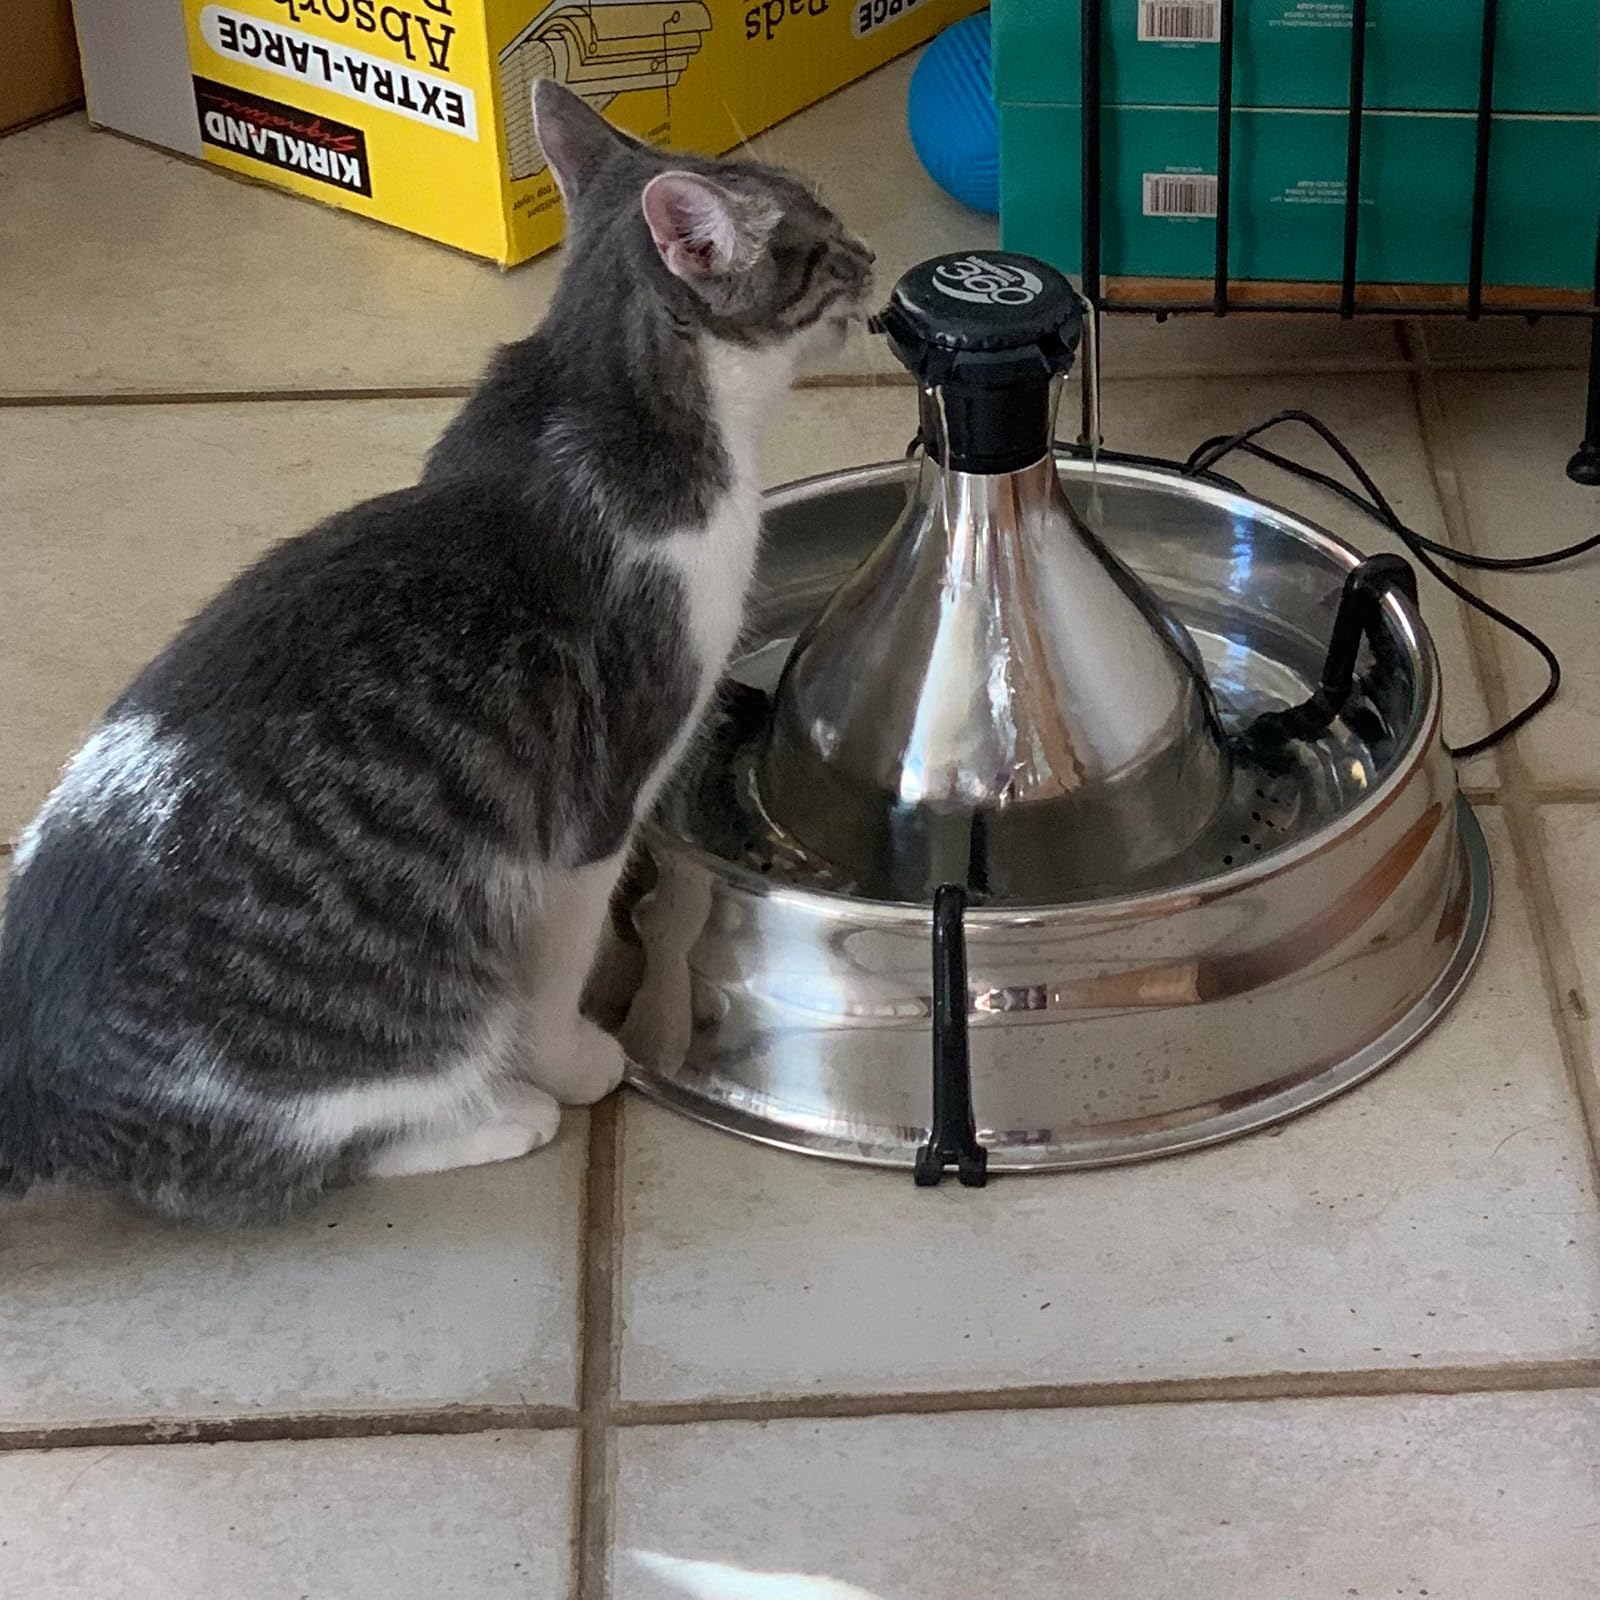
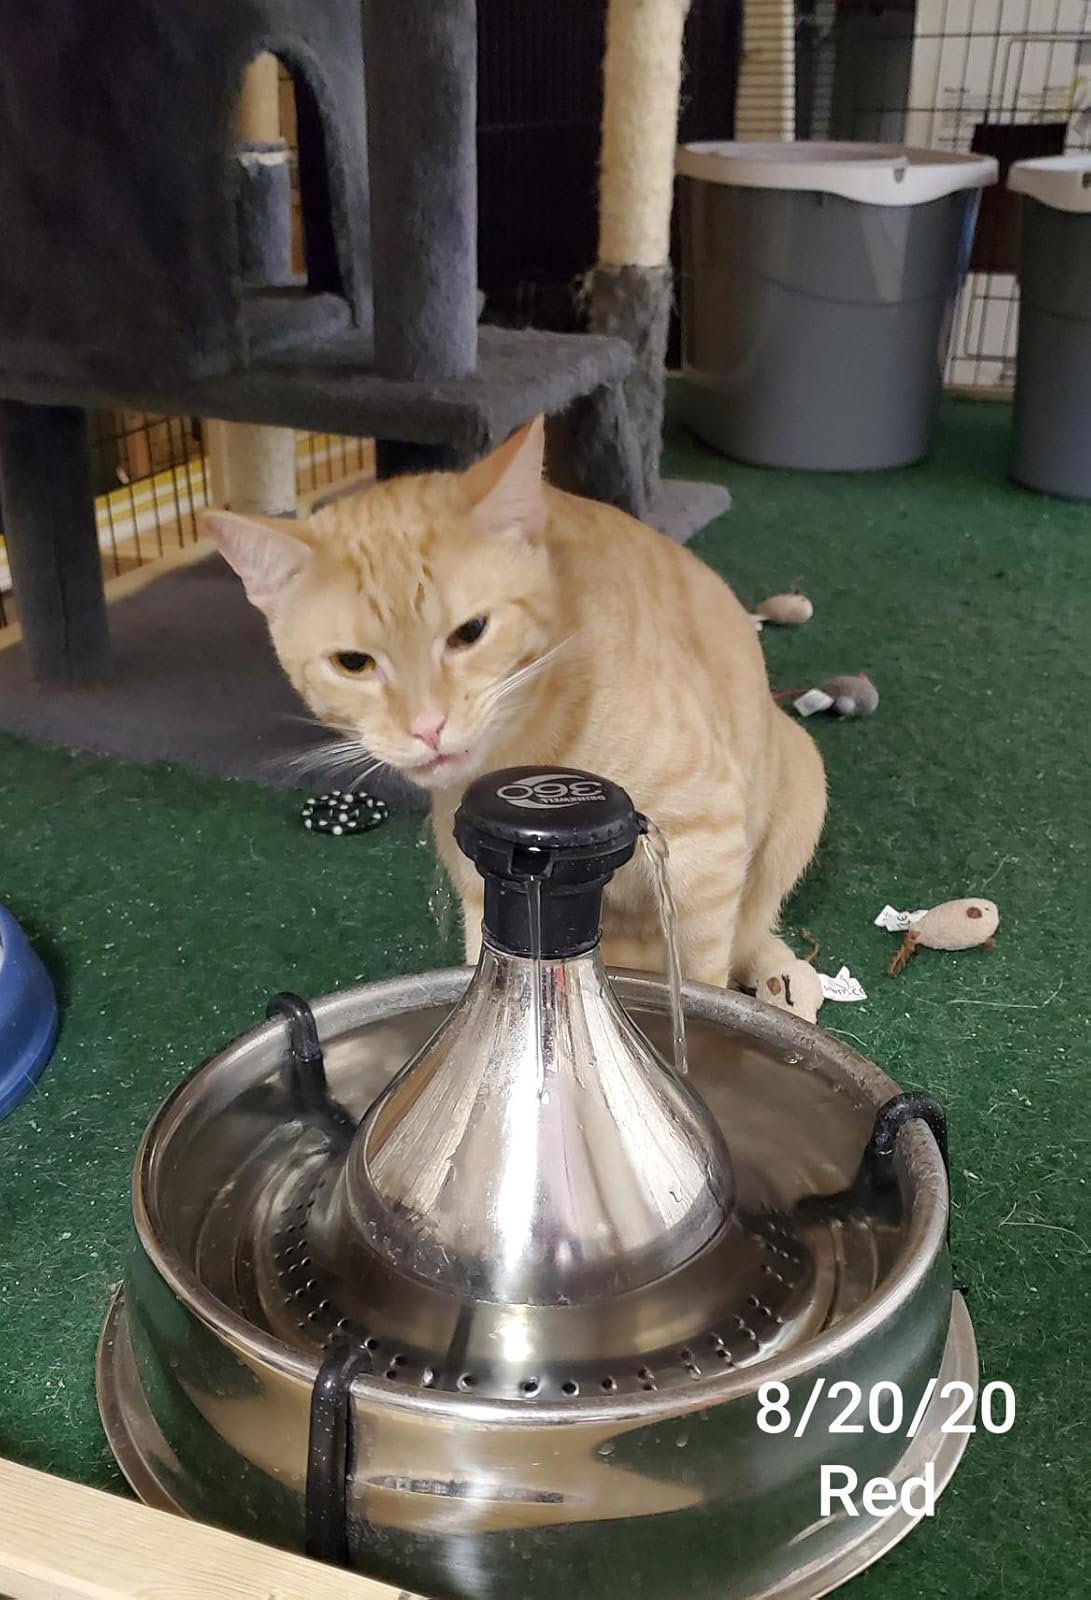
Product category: items_bowl
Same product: yes